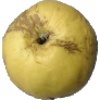
Label: Apple Golden 1